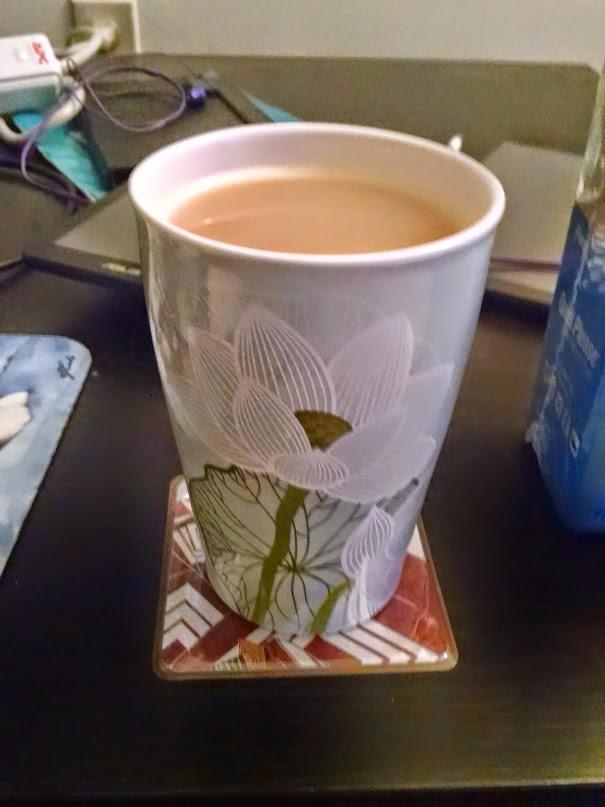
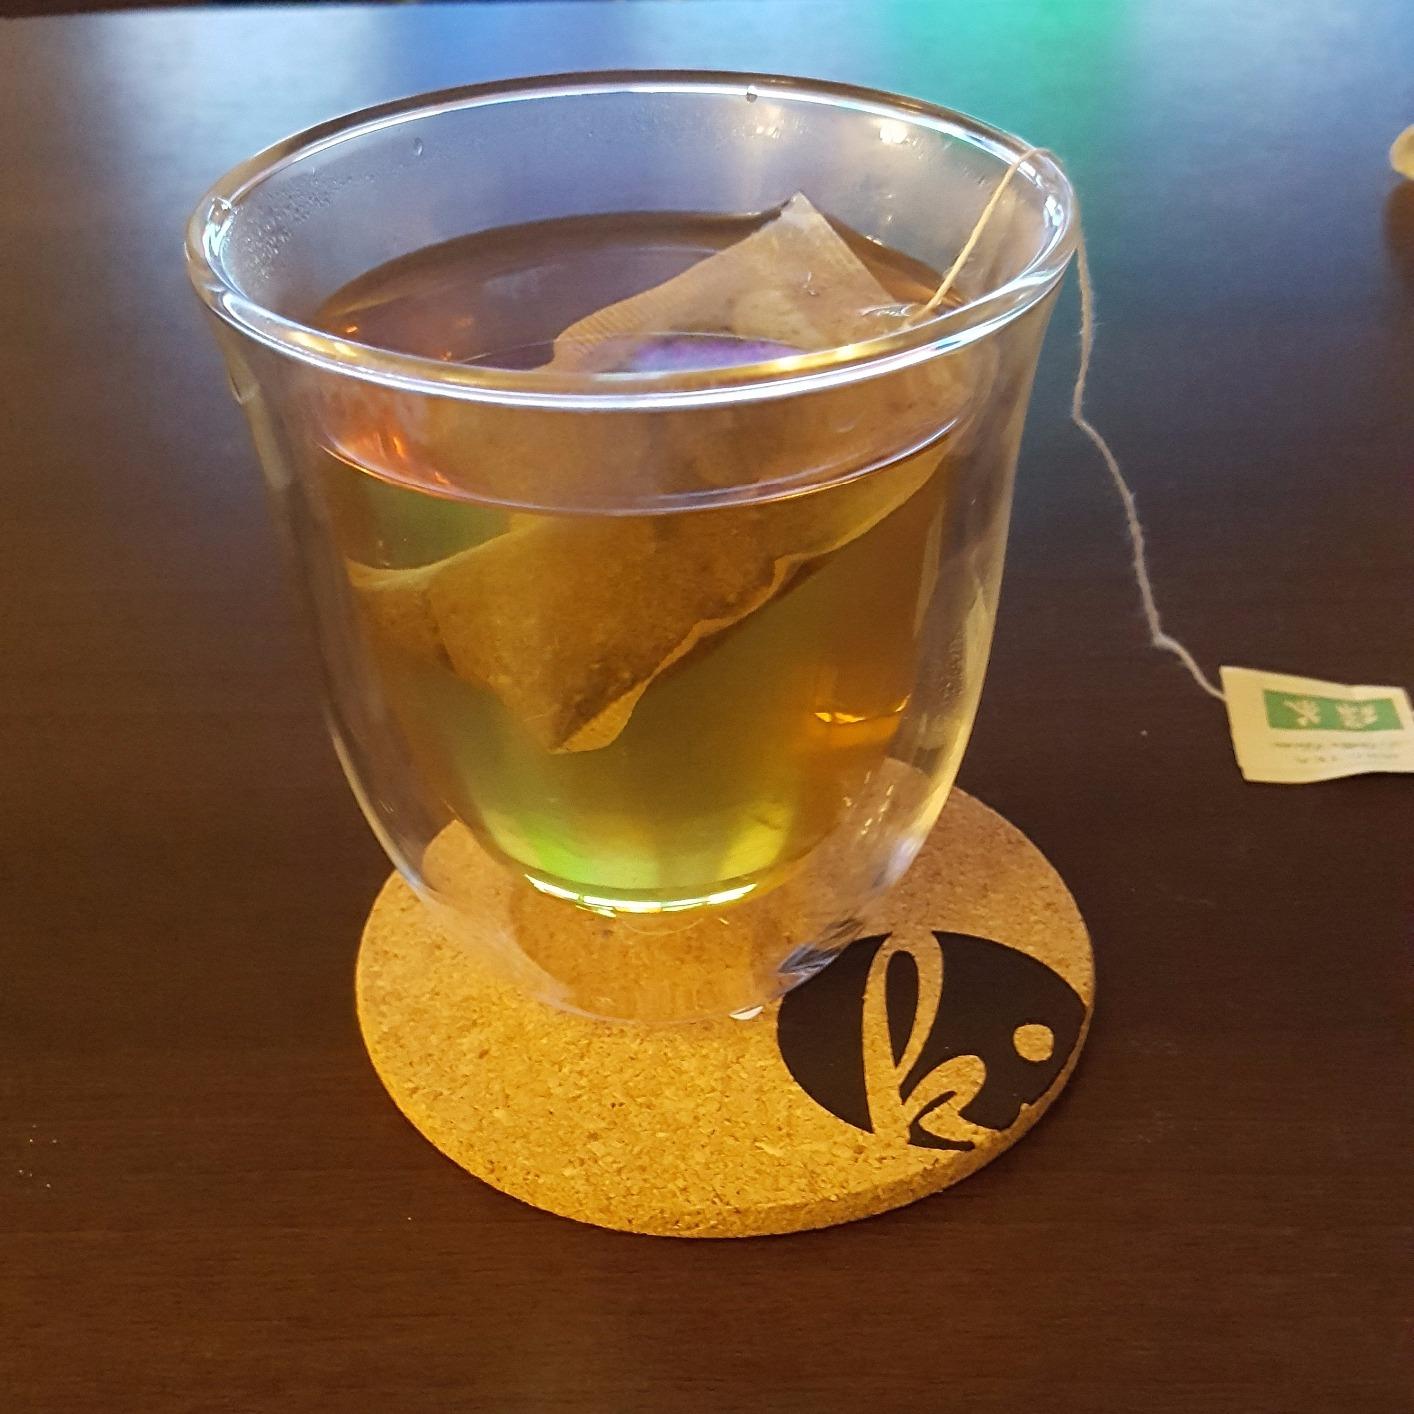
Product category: items_mug
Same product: no